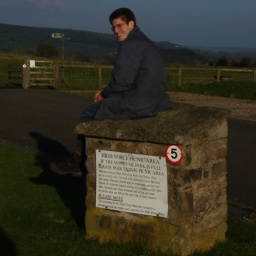
Ben sitting on a sign in the High Force car park. Taken in Teesdale, County Durham, England.